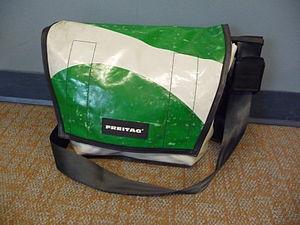
FREITAG lab.ag est un fabricant suisse de sacs et accessoires fabriqués à partir de matériaux récupérés, principalement des bâches de camion. L'entreprise est basée à Zurich et est nommée d'après ses fondateurs, Markus Gründern et Daniel Freitag.